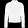
Label: Coat